Walker Mill, Maryland

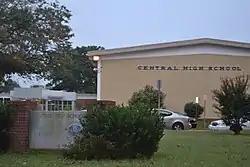
Central High School

Walker Mill is a part of the Prince George's County Public Schools system.